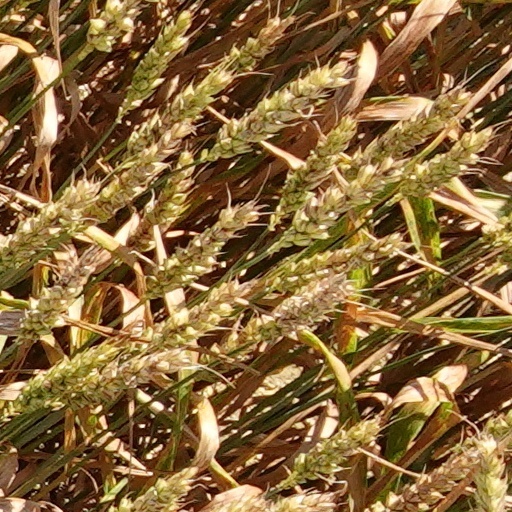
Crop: wheat